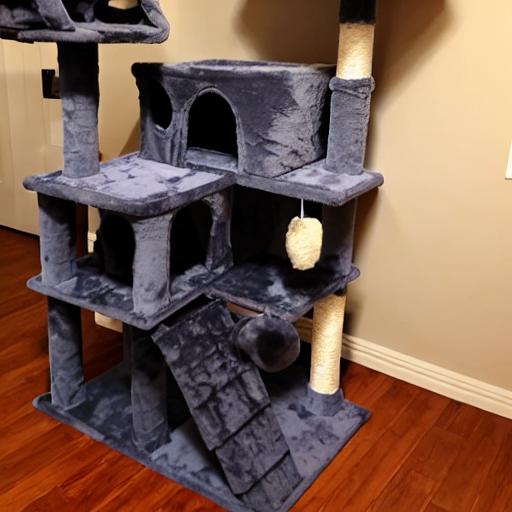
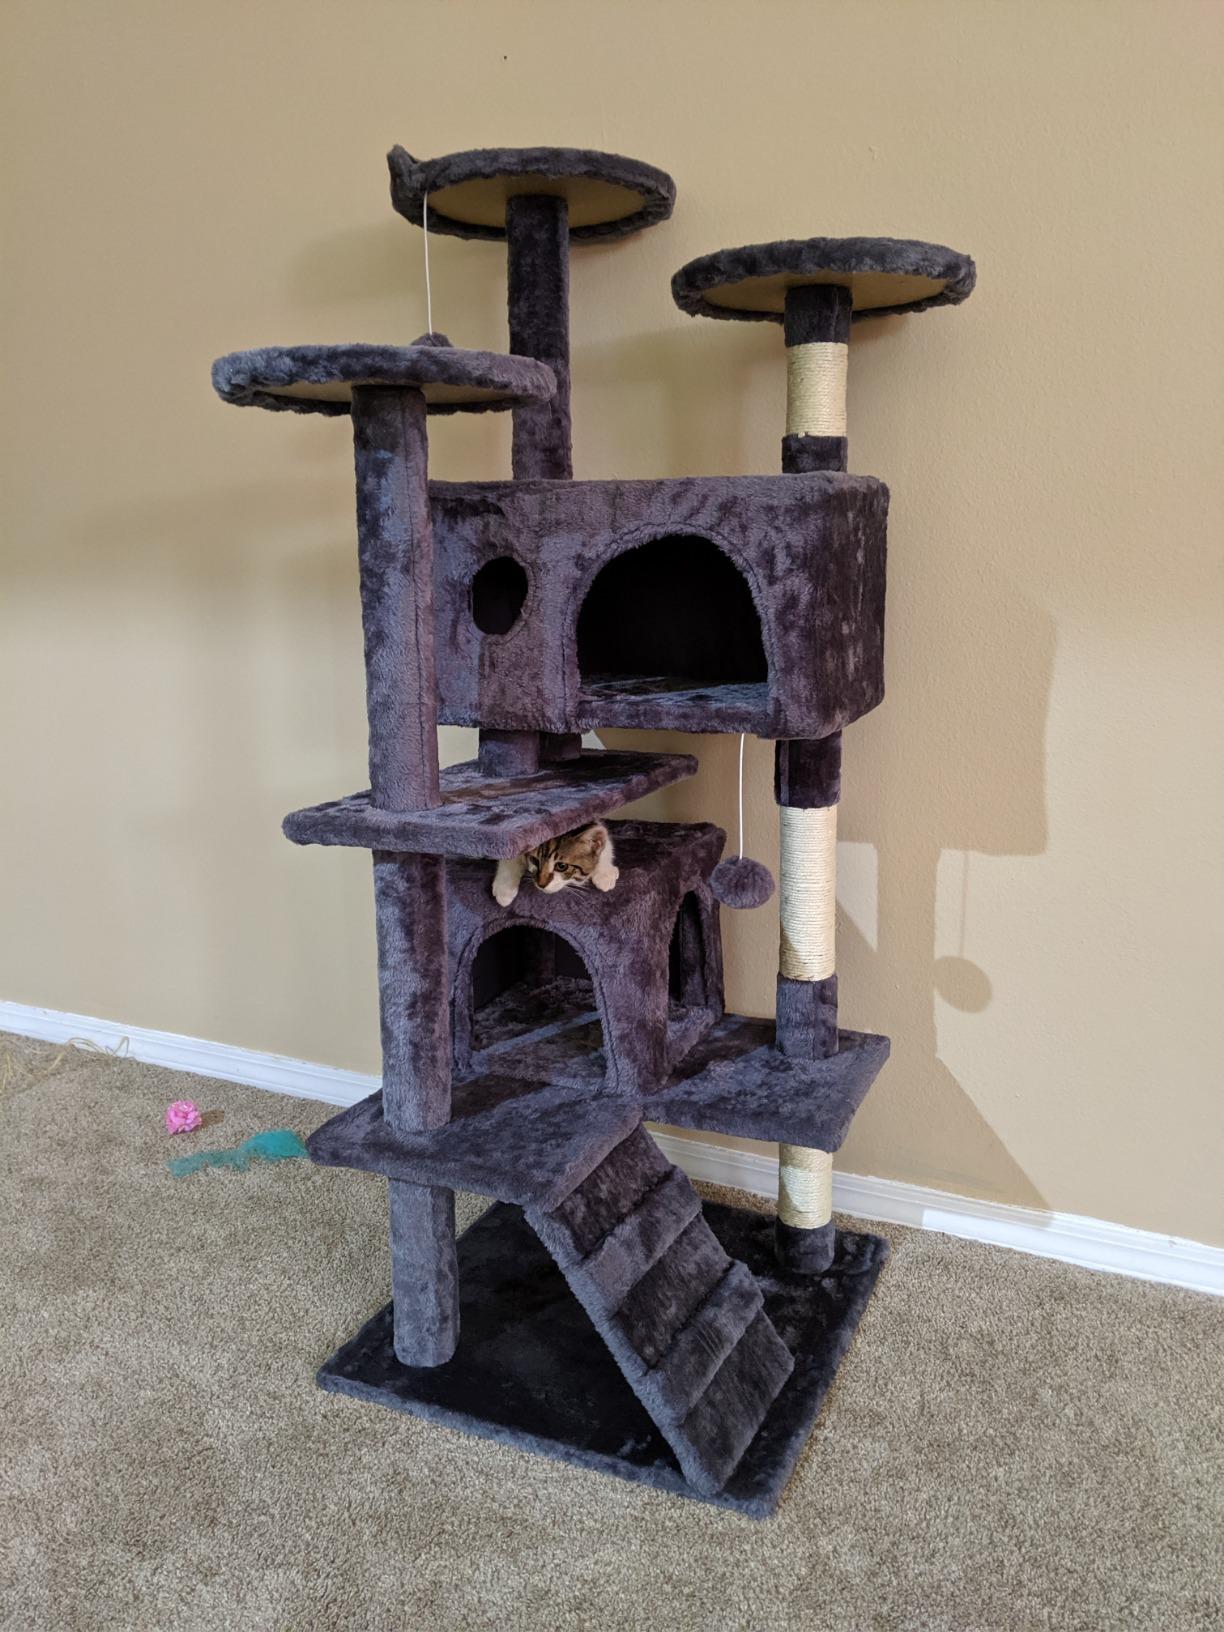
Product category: items_cat tree
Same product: no